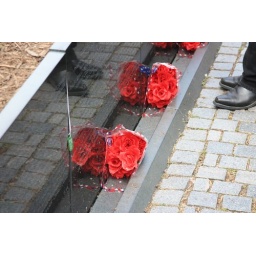
A dog tag left by the vietnam veterans memorial wall says it all.